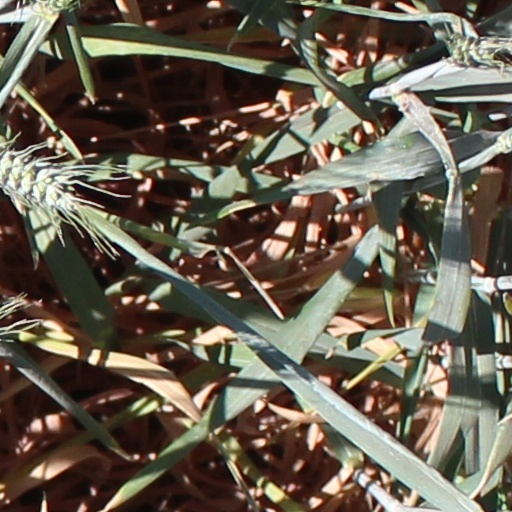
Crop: wheat